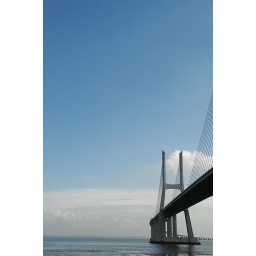
This is the newer bridge crossing the river built during the world exhibition in Lisbon. Well, part of it anyway...